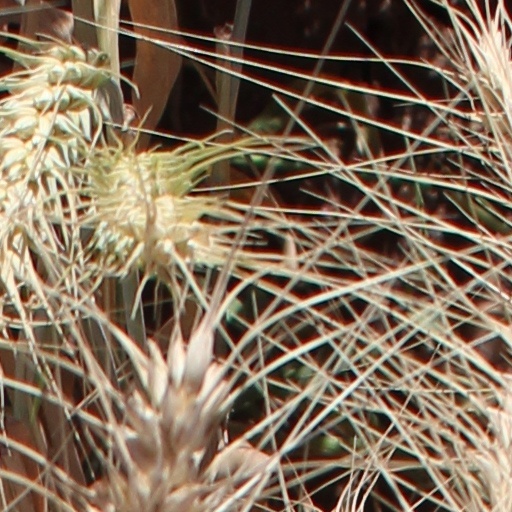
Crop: wheat